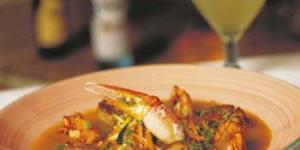
chilpachole de jaiba y camarones